Eugen Pricope

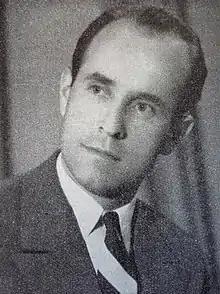
Pricope in 1970

Pricope was frequently invited on Romanian Radio for Iosif Sava's "Invitatii Euterpei" ("The Guests of Euterpe") in the 1990s, commenting on aesthetics, music history and performance, etc.